Dovid Harris

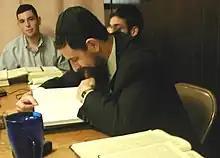
Rabbi Dovid Harris giving shiur

Rabbi Dovid Harris (born 1945) is an Orthodox rabbi who, along with Rabbi Akiva Grunblatt and Rabbi Shaul Opoczynski, serves as Rosh Hayeshiva (deans) at the Yeshivas Rabbeinu Yisrael Meir HaKohen (Chofetz Chaim). He is a prominent figure in the yeshiva world and speaks annually at the Torah Umesorah - National Society for Hebrew Day Schools convention. He also serves on the rabbinic advisory committee of Torah Umesorah.